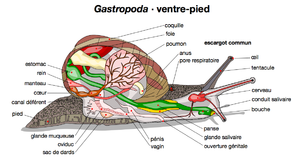
Exemple anatomique de la classe gastropoda.
Pyrenaearia cantabrica est une espèce d'escargots terrestres appartenant au genre Pyrenaearia, de la famille des Hygromiidae. C'est une espèce endémique de la cordillère cantabrique en Espagne.
Les gastéropodes sont une classe de mollusques caractérisés par la torsion de leur masse viscérale. Ils présentent une très grande diversité de formes mais peuvent se reconnaitre généralement par leur coquille dorsale torsadée et univalve caractéristique lorsqu’elle est présente.
Pyrenaearia carascalopsis, ou l'Hélice du Val d'Aran en français, est une espèce d'escargots terrestres appartenant au genre Pyrenaearia, de la famille des Hygromiidae. C'est une espèce endémique des Pyrénées, qui est connue principalement au nord de l'Espagne dans le massif de la Maladetta, en province de Huesca, ainsi que dans le Val d'Aran au nord-ouest de la Catalogne. L'espèce est aussi reconnue dans les Pyrénées françaises mais de manière plus parsemée.
"Pyrenaearia carascalensis, ou l'Hélice des Pyrénées en français, est une espèce d'escargots terrestres appartenant au genre Pyrenaearia, de la famille des Hygromiidae. C'est une espèce endémique des Pyrénées, qui est répartie le long de la chaîne centrale, des Pyrénées-Atlantiques et de la Navarre à l'ouest, jusqu'en Andorre à l'est. Assez répandue, l'espèce est considérée comme ""préoccupation mineure"" par l'Union internationale pour la conservation de la nature.